Lucie Cadiès

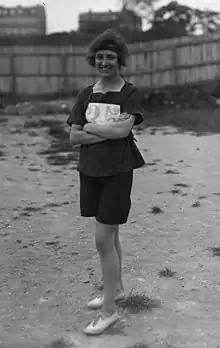
Lucie Cadiès in 1920.

Lucie Cadiès (married name was Verdy) (born 1898) was a French athlete, who specialized in the middle distance races. Champion of France in the 1,000 m in 1918, she beat the World record in the 1000 meters. Her record is not yet recognized as such by the International Association of Athletics Federations which began to ratify female records for the 1 000 meters in 1922 with the time of Georgette Lenoir.